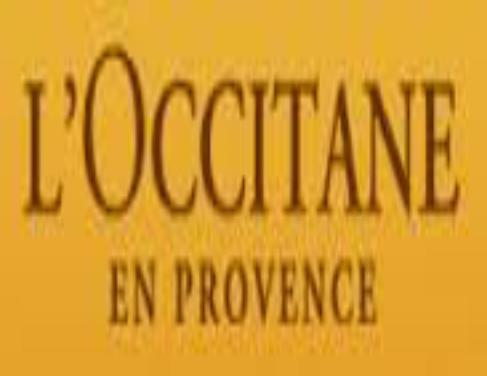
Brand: L'OCCITANE
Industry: Necessities